RCL Benziger

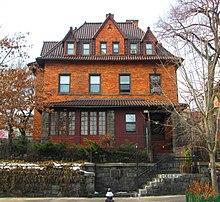
Nicholas Benziger home in New York

Nicholas Benziger (b. 1808, d. 1864), who took charge of the technical part of the business, proved himself a pioneer, introducing to the mountain village of Einsiedeln a series of improved trade methods from the great mercantile centers of Europe and the United States. Under his guidance, the work of bookbinding, which was formerly undertaken by the family at home, was systematized. In 1844, the old hand press was superseded by the first power press. Stereotyping was introduced in 1846, steel and copper printing in 1856 and electrotyping in 1858.